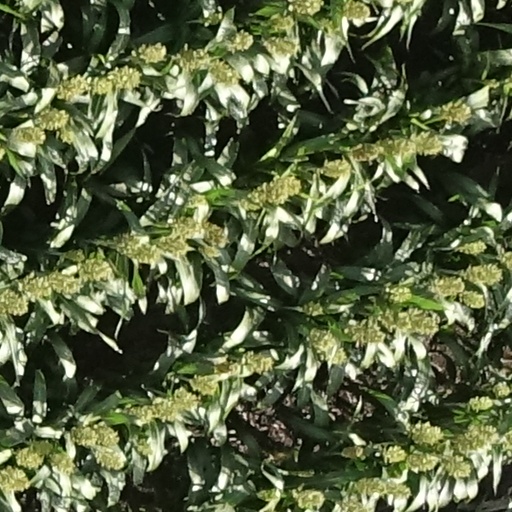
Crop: sorghum